The Twins from Immenhof

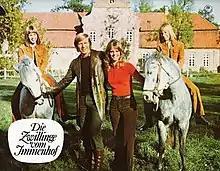

The Twins from Immenhof is a 1973 West German family drama film directed by Wolfgang Schleif and starring Heidi Brühl, Horst Janson and Olga Chekhova. Set in Schleswig-Holstein, the film is in the post-war Heimatfilm tradition.